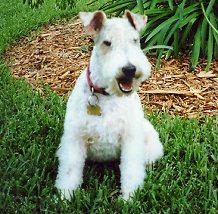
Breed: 226-n000057-wire_haired_fox_terrier